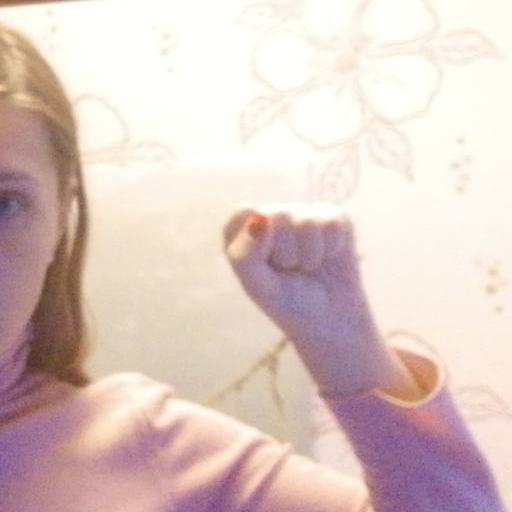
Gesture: fist